Answer in natural language. Consider the 3D positions of the objects in the scene and not just the 2D positions in the image. Is the centerpoint of  brown seat color chair (marked A) at a higher height than HousePlant (marked B)? Choose between the following options: yes or no
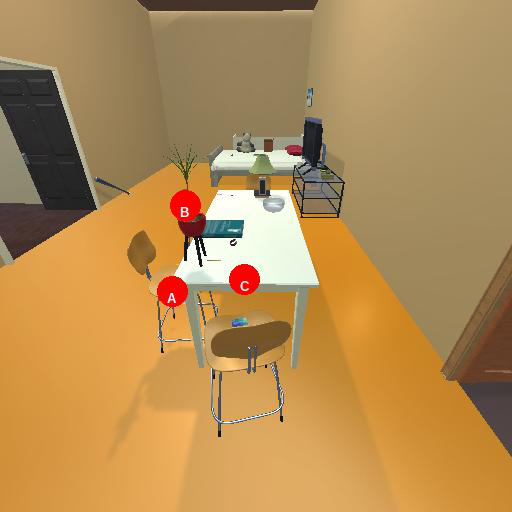
<answer>no</answer>